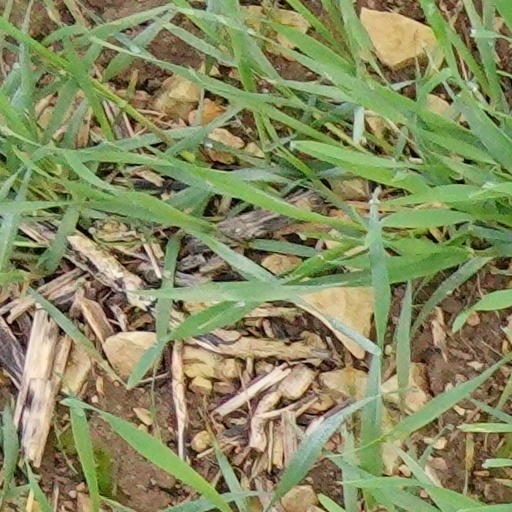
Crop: wheat